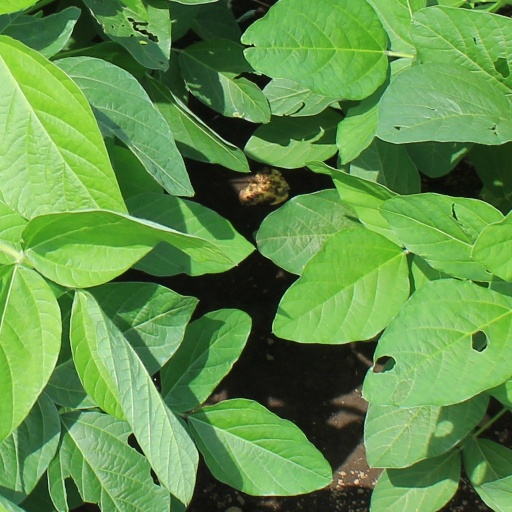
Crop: soybean